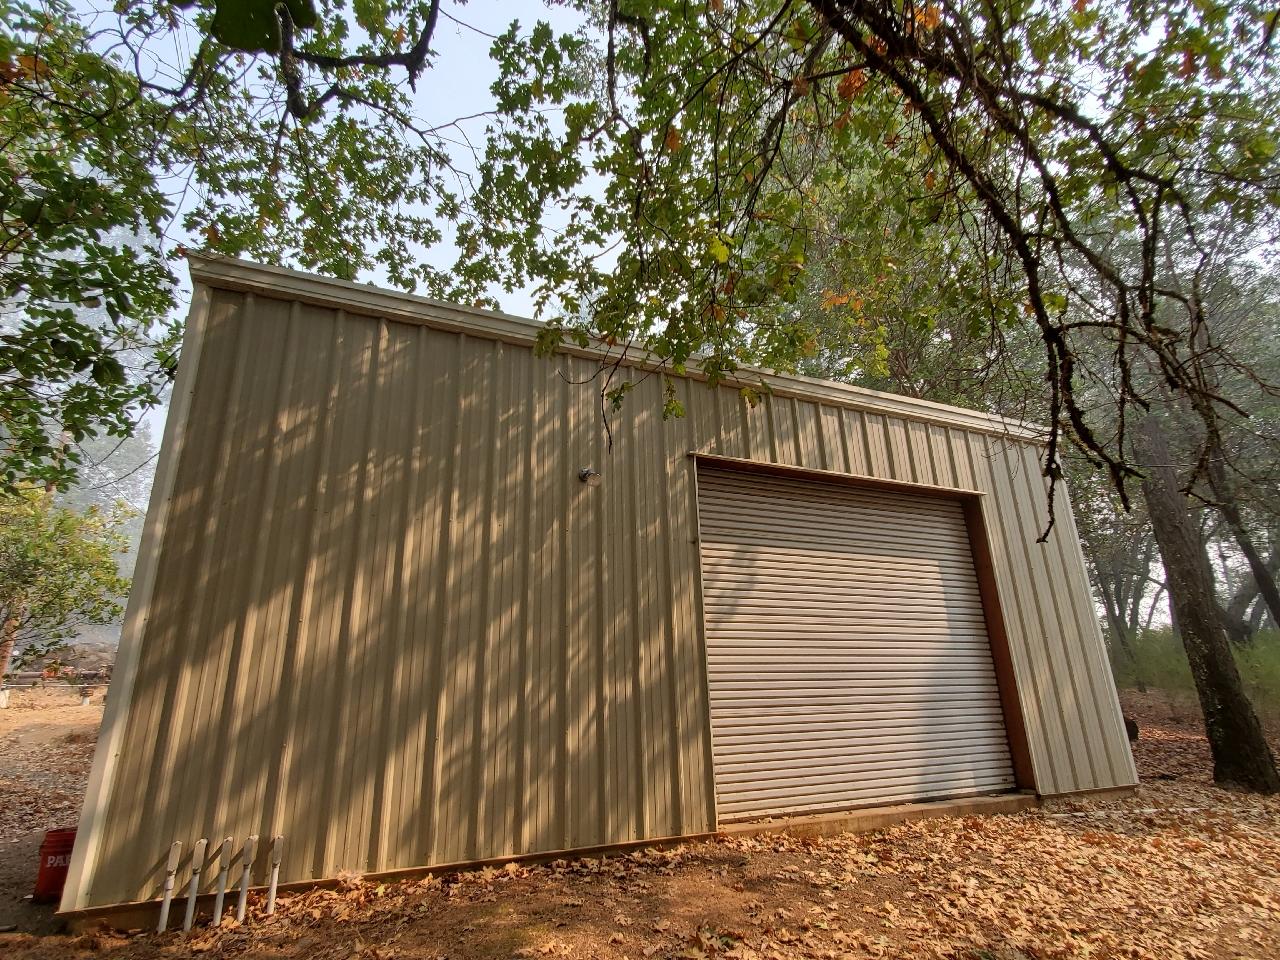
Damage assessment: no_damage